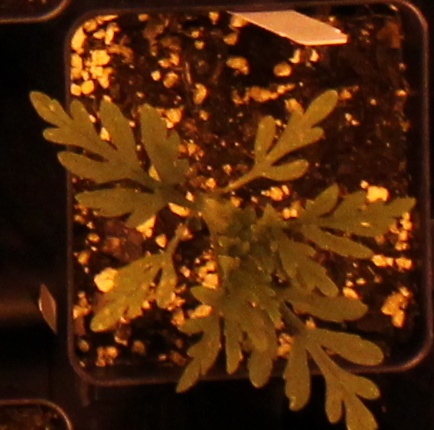
Label: Ragweed